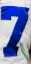
Number: 7